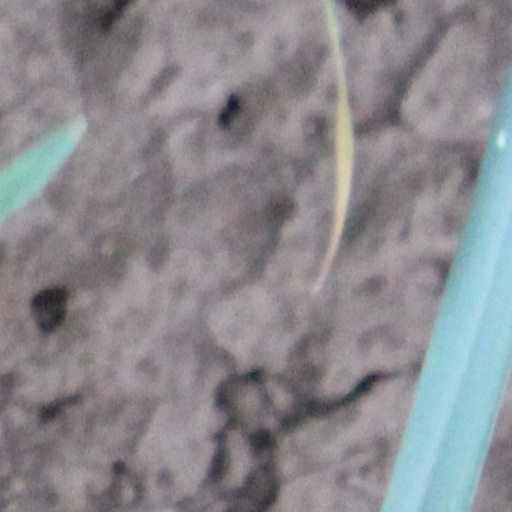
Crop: wheat